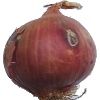
Label: Onion Red 1